Ivan Ratkić

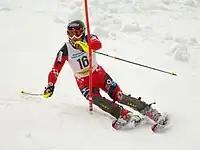
Ivan Ratkić

Ivan Ratkić (born 22 February 1986) is a former Croatian alpine skier.